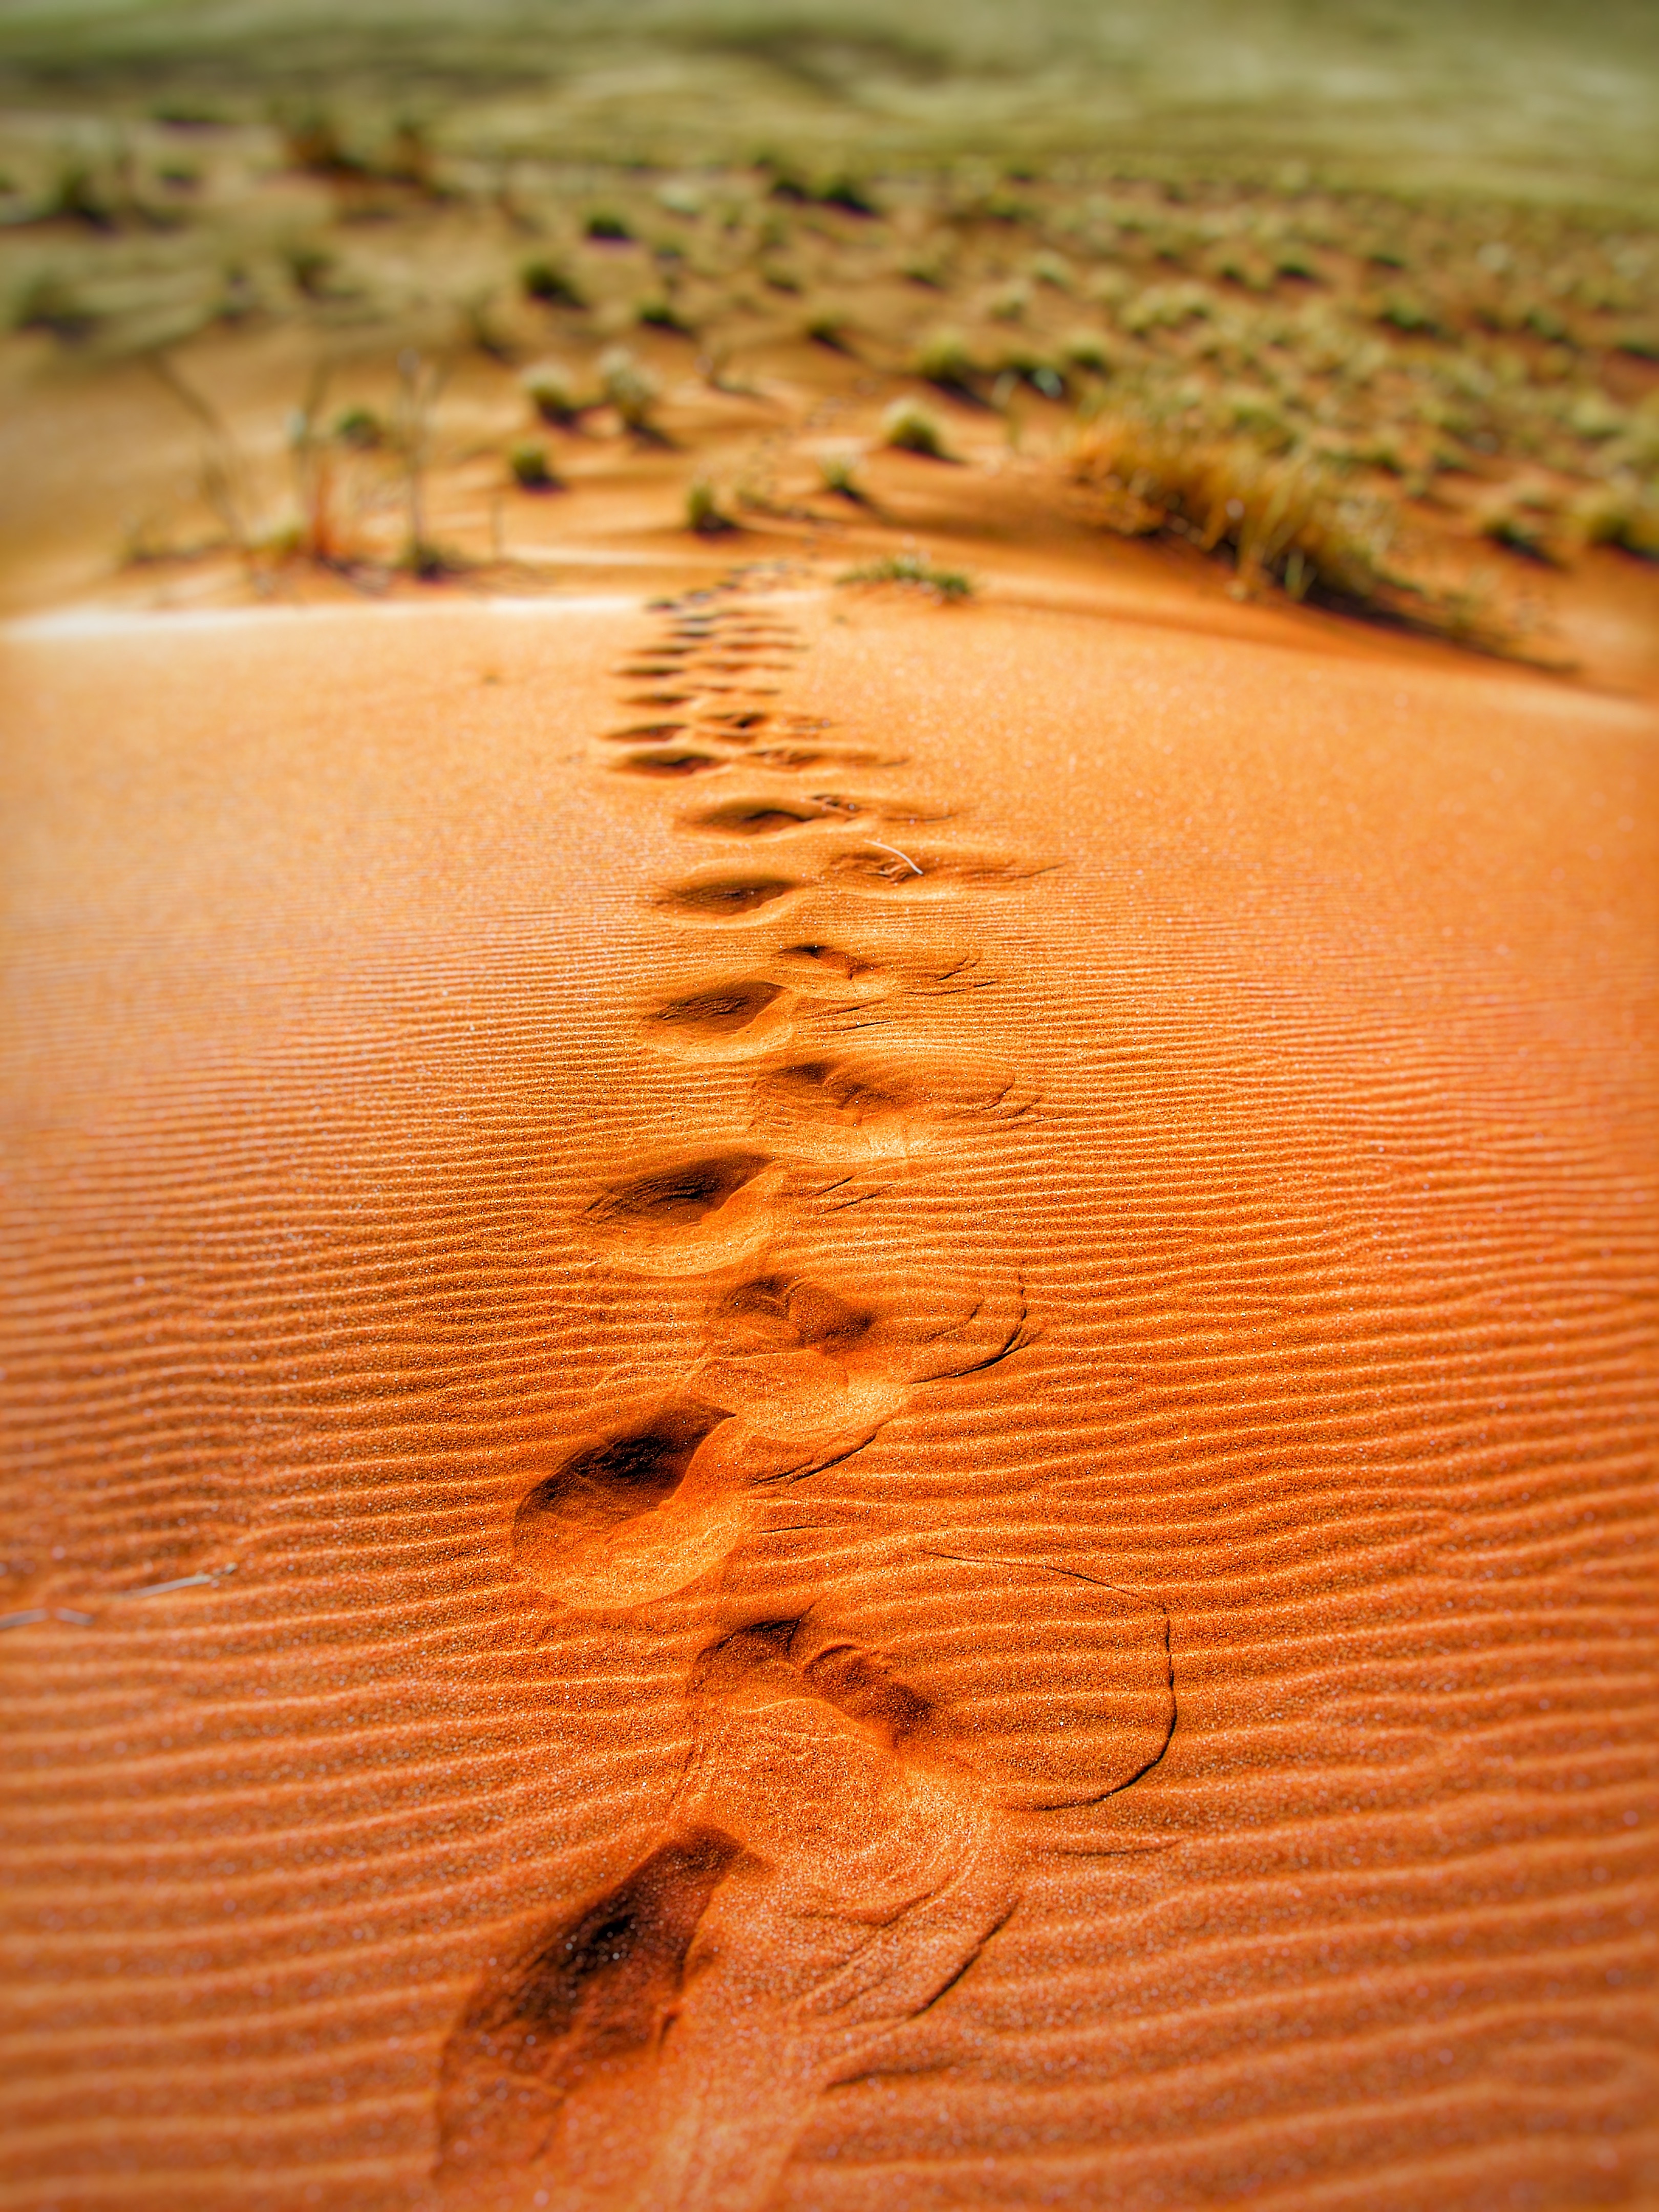
landscape, sand, wood, trail, sunlight, leaf, desert, dune, steps, soil, material, close up, footprints, dunes, habitat, landform, sand dunes, natural environment, aeolian landform, grass family